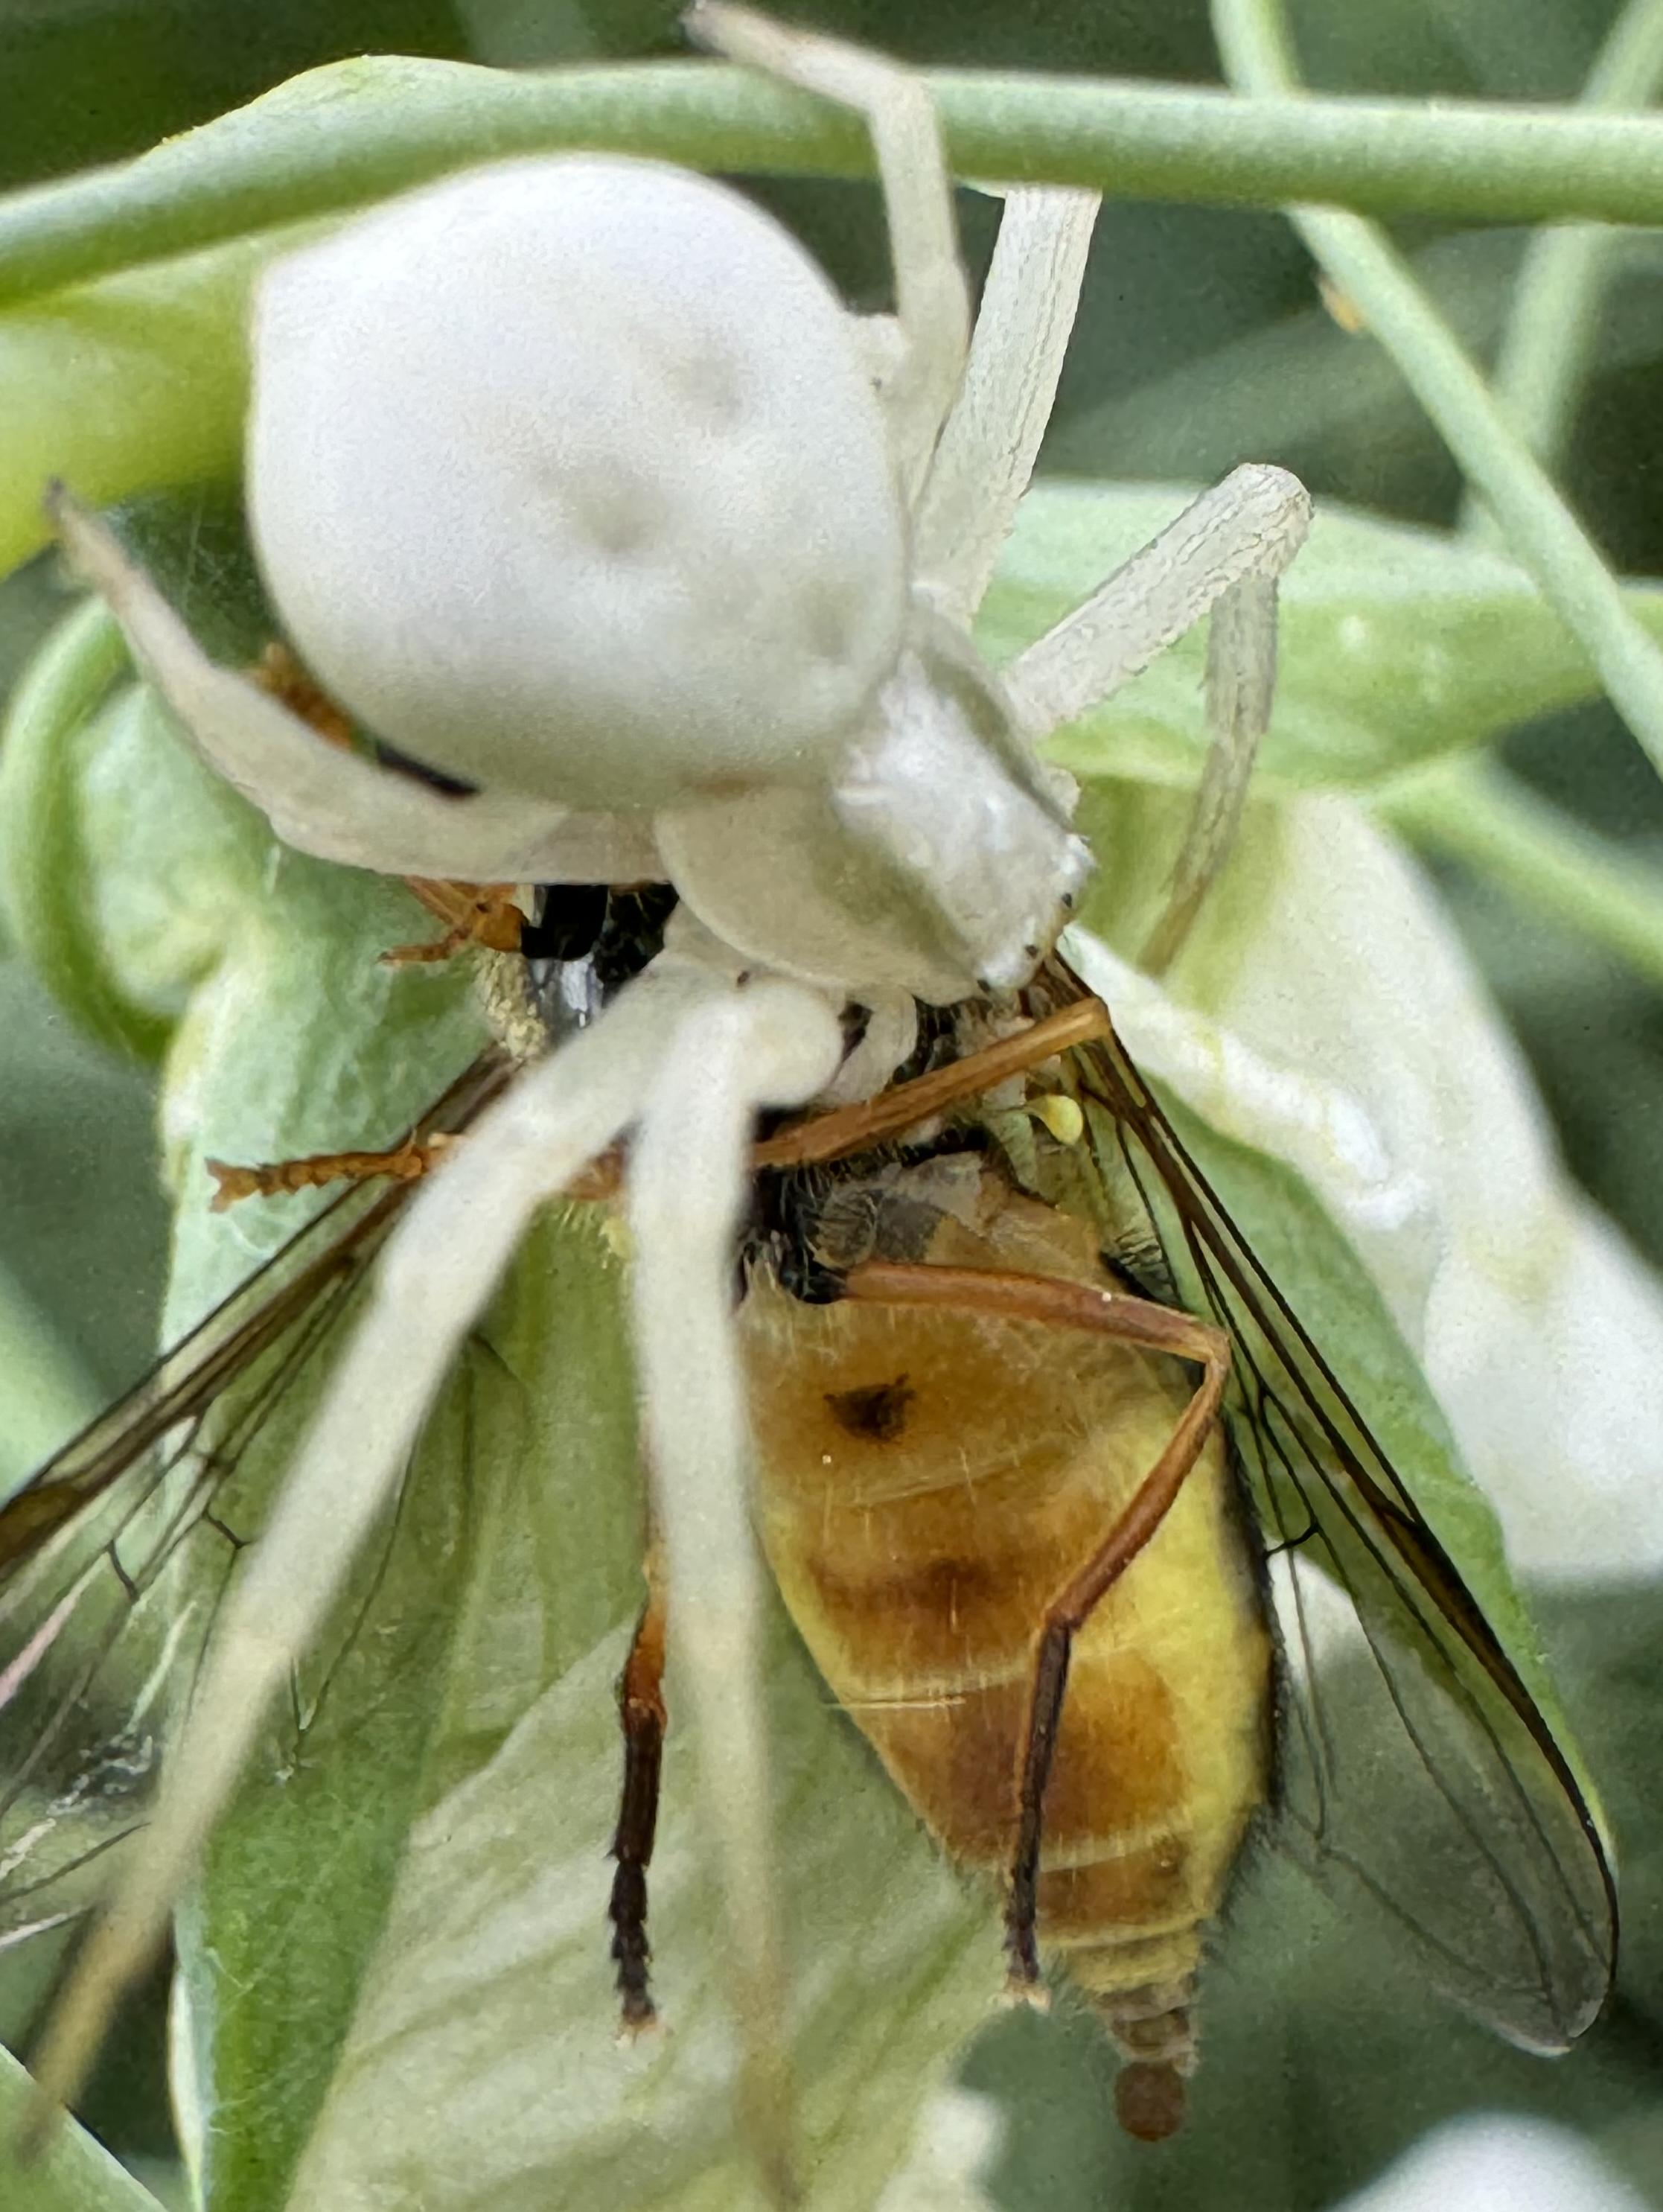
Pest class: predators